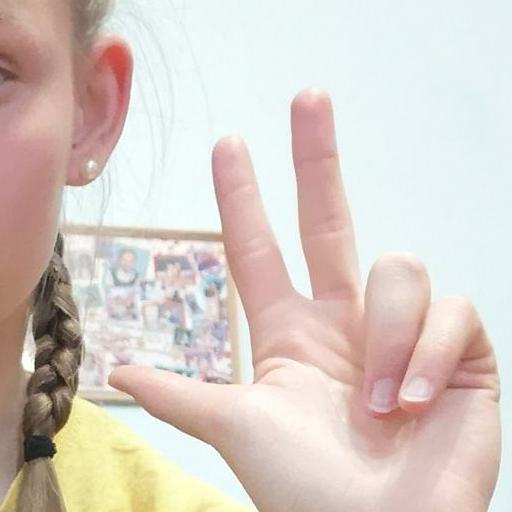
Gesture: three2